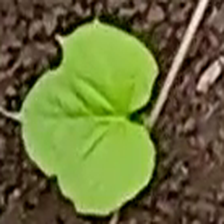
Weed species: Obscure_morning _glory(Ipomoea obscura)